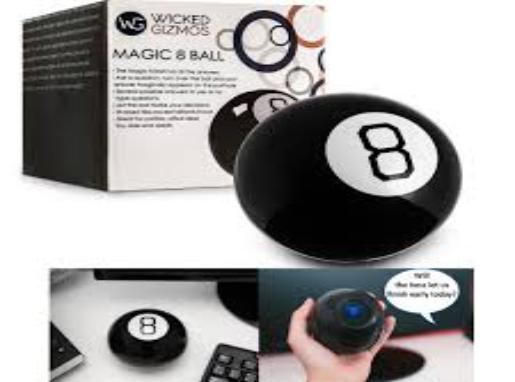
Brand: magic 8-ball
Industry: Leisure